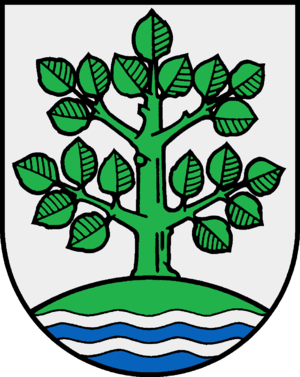
Bokel (Kreis Pinneberg)
Coat of arms of Bokel (Kreis Pinneberg)
Bokel er en by og en kommune i det nordlige Tyskland, beliggende i Amt Hörnerkirchen under Kreis Pinneberg. Kreis Pinneberg ligger i den sydlige del af delstaten Slesvig-Holsten.